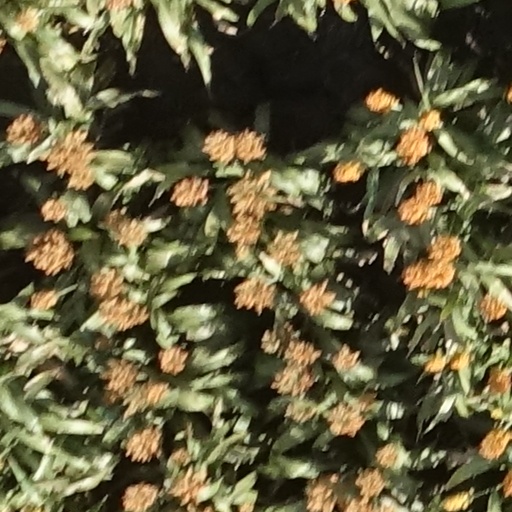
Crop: sorghum